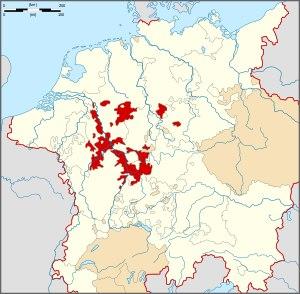
Le cercle électoral du Rhin, ou plus exactement cercle de Rhénanie électorale, est un cercle impérial du Saint-Empire romain germanique.